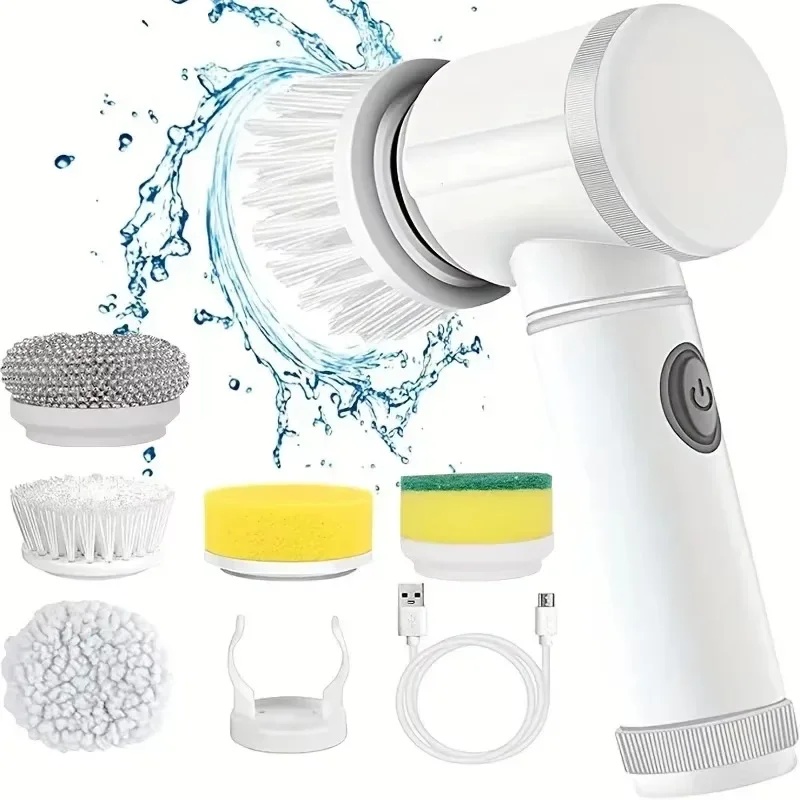
Cordless Electric Spin Scrubber – to Deep Clean with 5 Replaceable Brush Heads - FREE SHIPPING!
DESCRIPTION: 🧼 The Deep Cleaning Revolution is Here! Say goodbye to hard scrubbing and frustration! With the Cordless Electric Spin Scrubber , cleaning becomes quick, efficient, and pain-free. Equipped with 5 replaceable brush heads, it’s perfect for every bathroom surface – tiles, tubs, sinks, and more! 🔥 Why you’ll love this cleaning tool? ✅ Effortless Cleaning : Powerful spinning action removes tough stains with ease. ✅ Cordless Freedom : Reach every corner without being tethered. ✅ 5 Replaceable Brush Heads : Choose the perfect brush for every job. ✅ Ergonomic Design : Long handle for cleaning without bending or kneeling. ✅ Efficient : Save time and energy while achieving spotless results. 💥 Exclusive Offer: Free Shipping TODAY! Stop wasting time scrubbing manually. Get your electric scrubber now and elevate your cleaning game! 👉 Click “Buy Now” and experience the convenience you deserve! Electric Spin Scrubber, Bathroom Cordless Cleaning Brush Power Scrubber with 5 Replaceable Brush Heads, Electric Cleaning Brush Feature: Product Name: Electric Cleaning Brush Product material: ABS+Nylon Product functions; Simple and convenient operation, one click start Product use: Suitable for multiple scenarios in the kitchen/bedroom/toilet/living room Product style: USB Charging version Product accessories: nylon brush head, sponge brush head, cashmere brush head, USB cable, hook, double-sided adhesive.
Category: Home & Garden > Household Appliances > Floor & Steam Cleaners > Floor Scrubbers > Cordless Floor Scrubbers